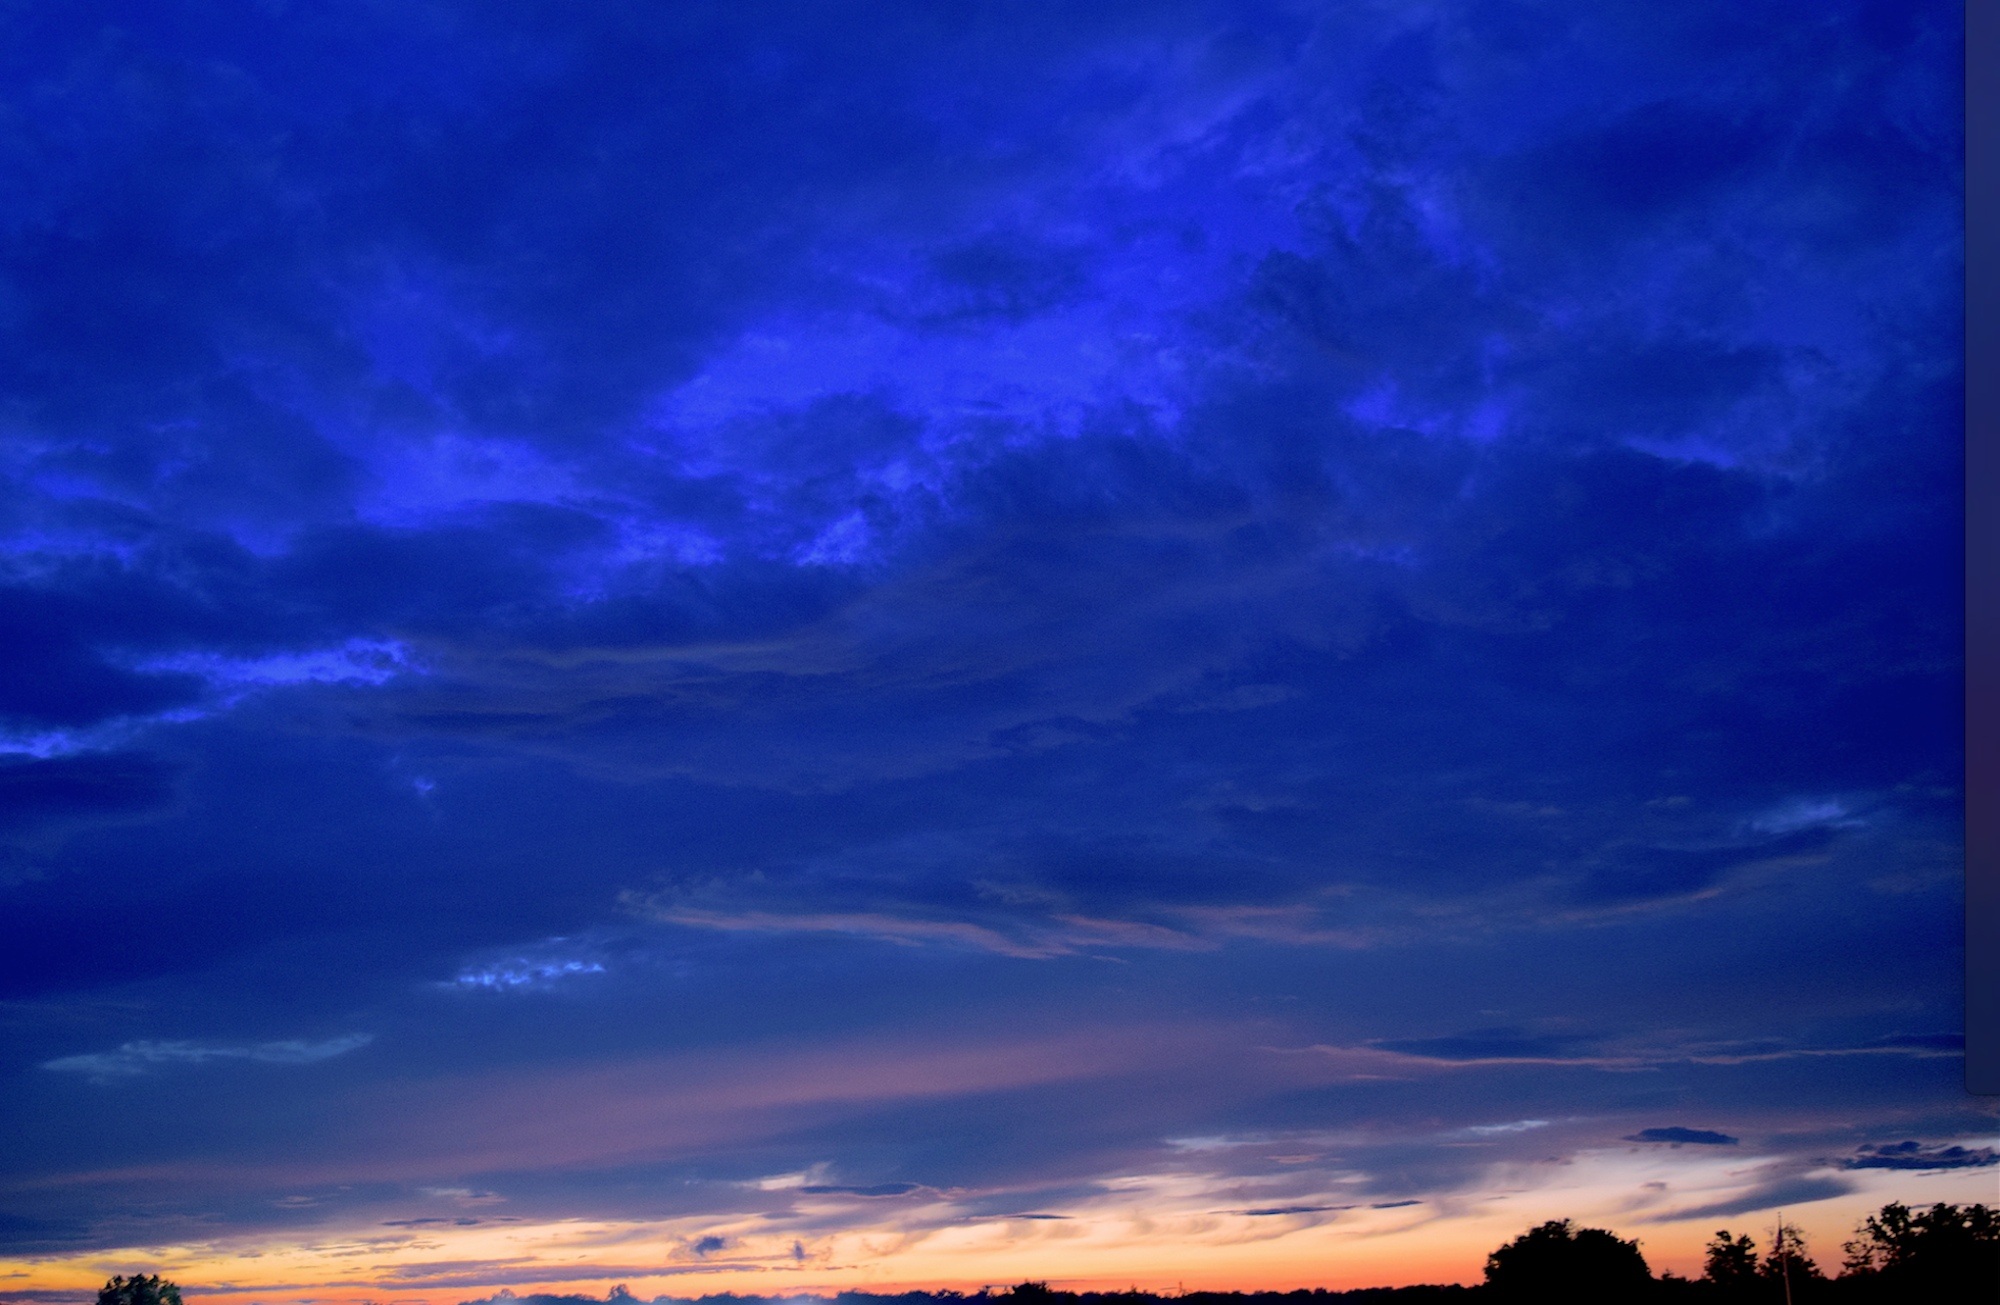
landscape, nature, outdoor, horizon, mountain, light, cloud, sky, sun, sunrise, sunset, sunlight, dawn, atmosphere, summer, dusk, evening, orange, reflection, color, peaceful, natural, cumulus, blue, colorful, yellow, clouds, afterglow, meteorological phenomenon, red sky at morning